Horses in World War I

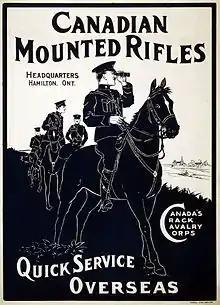
A recruitment poster for the Canadian Mounted Rifles, stating "Quick Service Overseas". In the foreground is a man in military dress on a horse, with other men and horses in the background.

The use of horses in World War I (1914–1918) marked a transitional period in the evolution of armed conflict. Cavalry units were initially considered essential offensive elements of a military force, but over the course of the war, the vulnerability of horses to modern machine gun, mortar, and artillery fire reduced their utility on the battlefield. This paralleled the development of tanks, which ultimately replaced cavalry in shock tactics. While the perceived value of the horse in war changed dramatically, horses still played a significant role throughout the war.